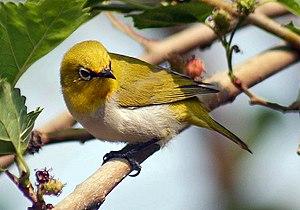
Le Zostérops oriental, aussi appelé Zostérops de l'Inde est une espèce d'oiseaux de la famille des Zosteropidae.